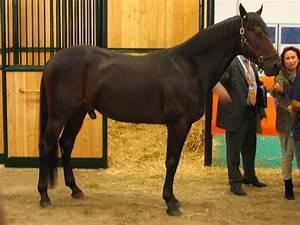
horse